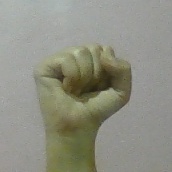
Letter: saad